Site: brandenburg
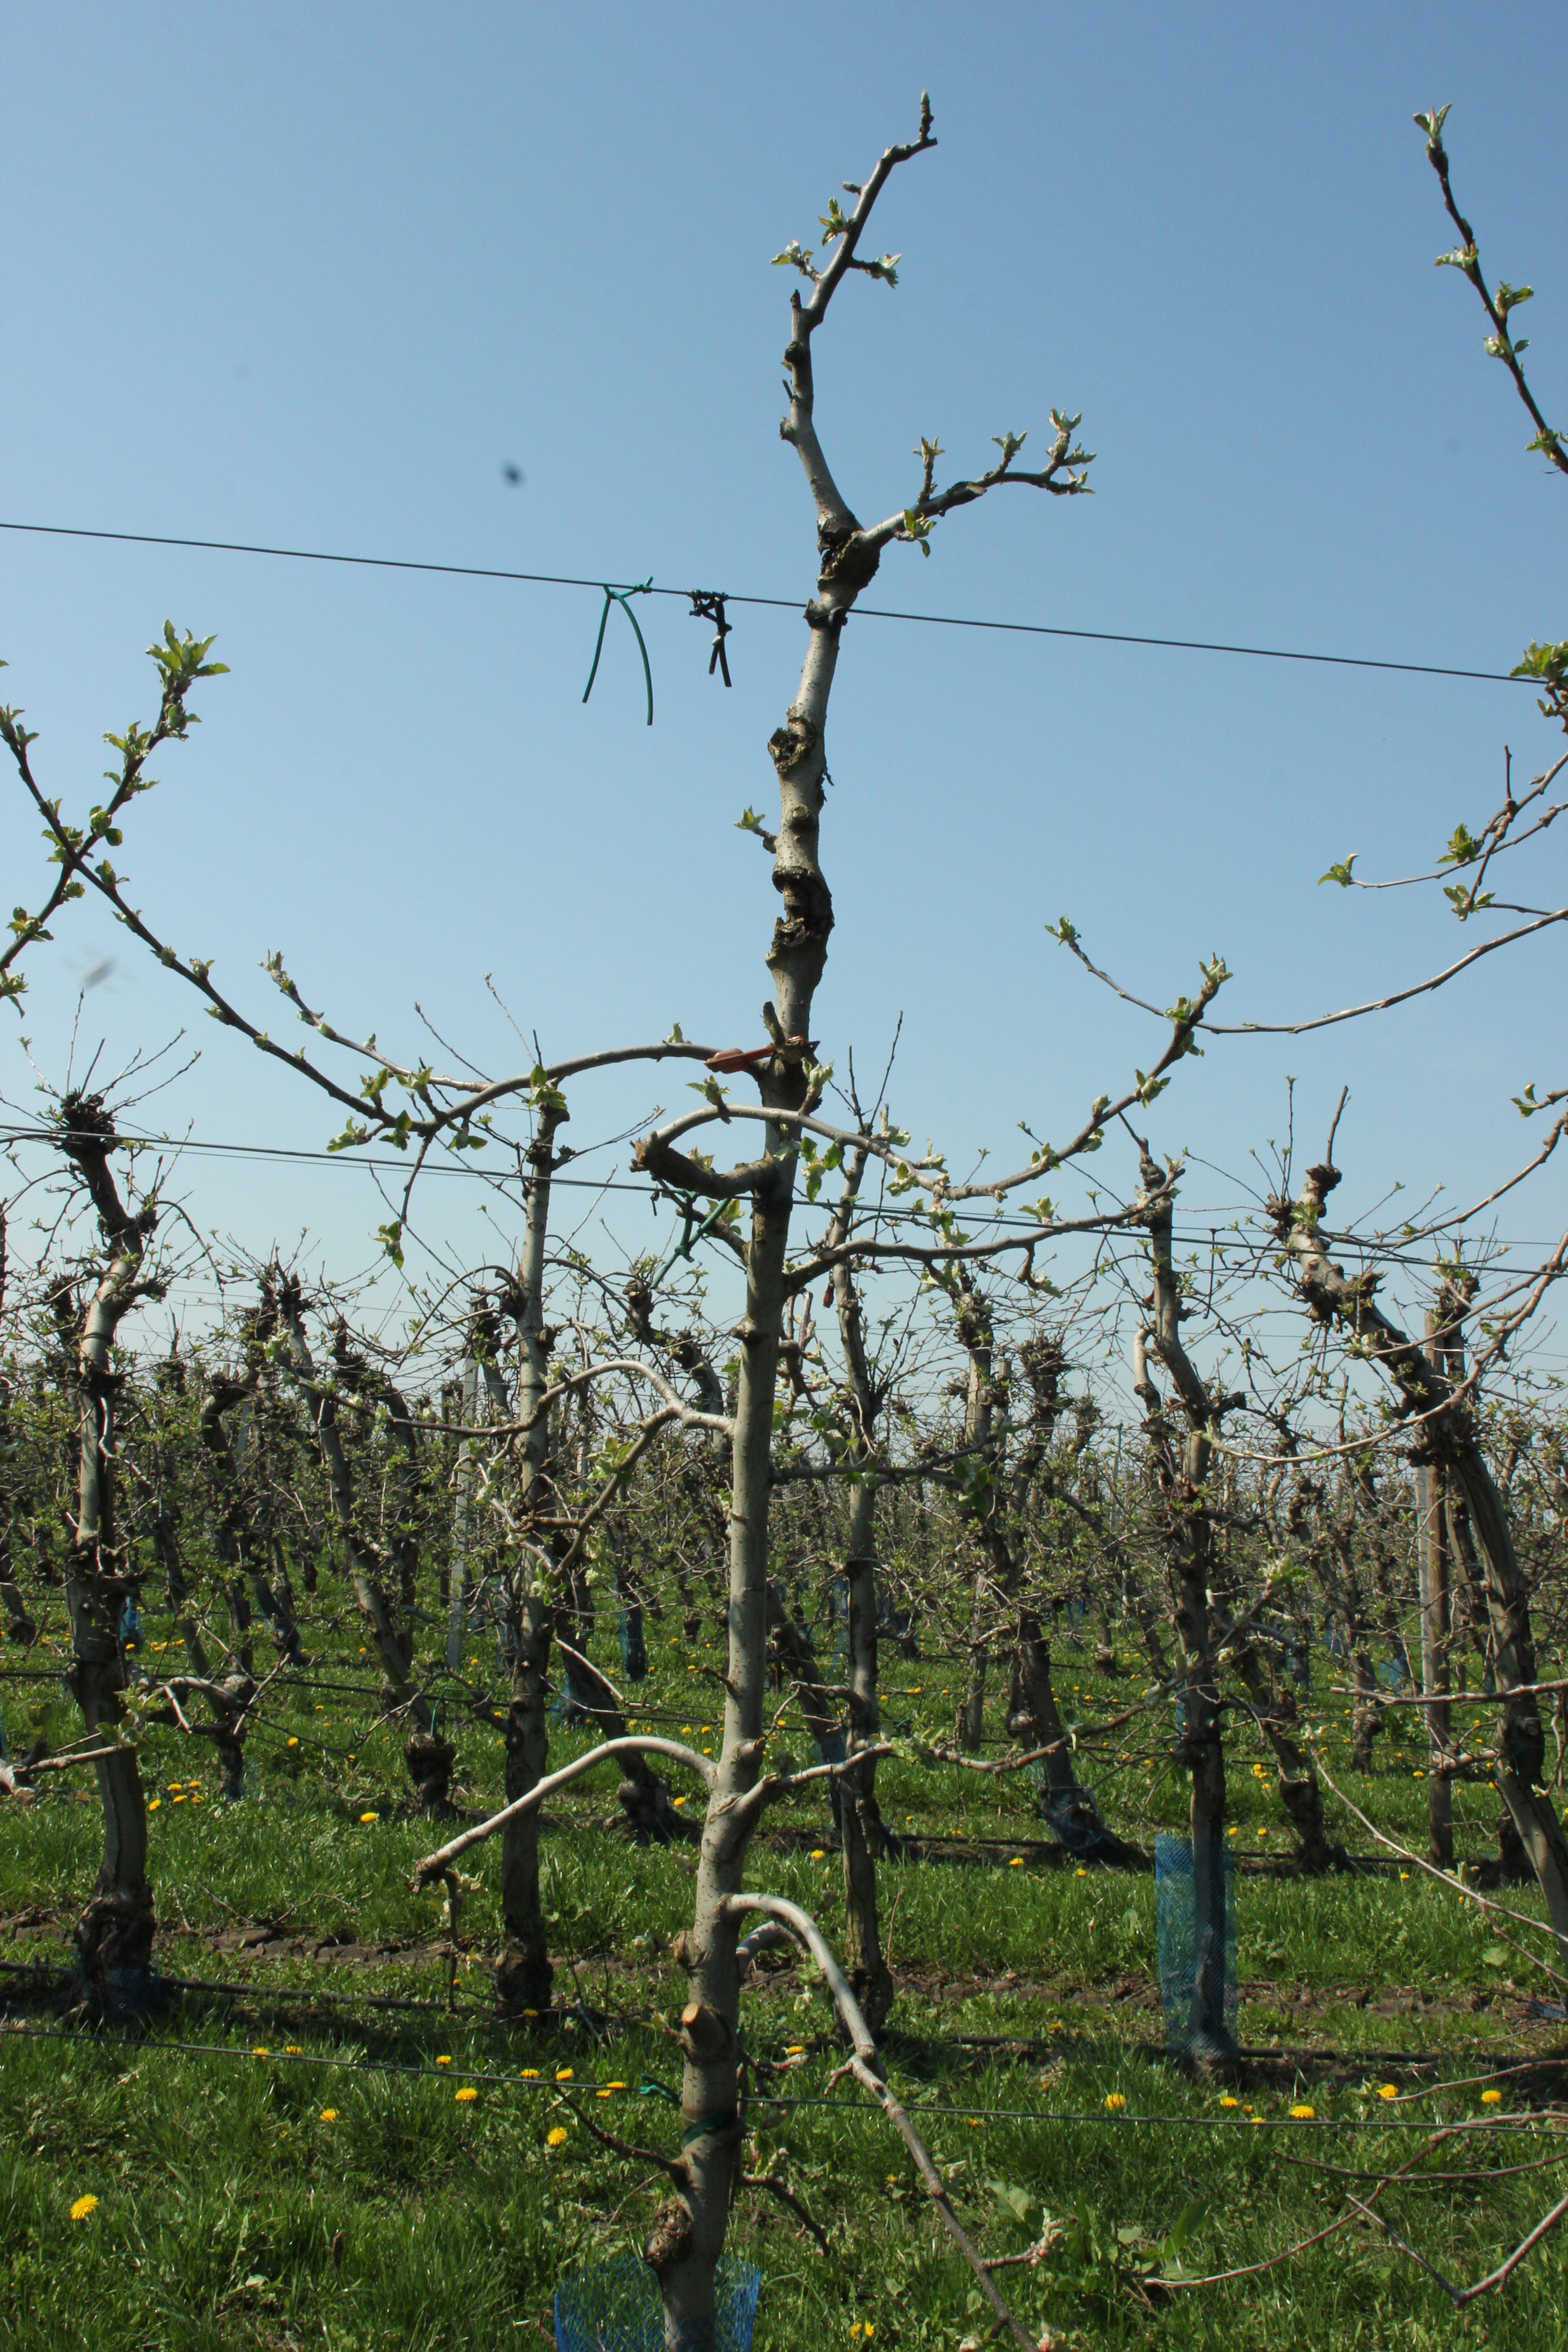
Growth stage (BBCH 56): Inflorescence emergence